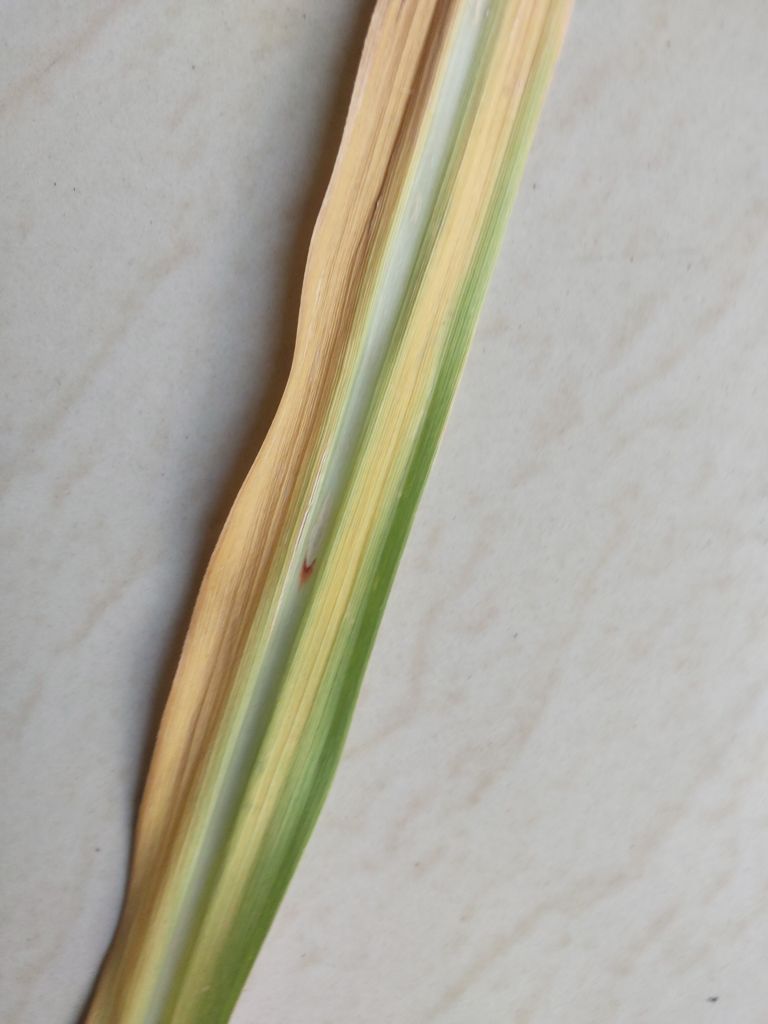
Label: Brown Spot